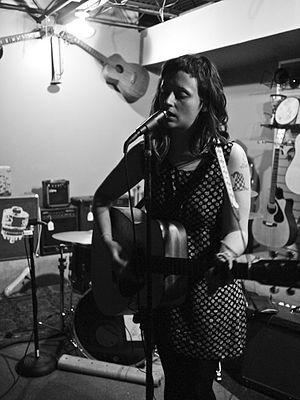
Waxahatchee est un groupe d'indie pop américain, originaire de Birmingham, en Alabama. Il est formé en 2010 par la chanteuse Katie Crutchfield, qui est une auteure-compositrice-interprète. Crutchfield est née et a grandi à Birmingham. Le nom du groupe est tiré de la Waxahatchee Creek en Alabama où ses parents ont une résidence secondaire. Musicienne depuis qu'elle a quinze ans, Katie Crutchfield est passée par plusieurs groupes dont P.S. Eliot avant de fonder Waxahatchee. Le groupe compte cinq albums : American Weekend en 2012, Cerulean Salt en 2013, Ivy Tripp en 2015, Out in the Storm en 2017 et Saint Cloud en 2020.